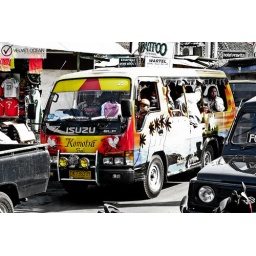
A local bus full of local people in Kuta street